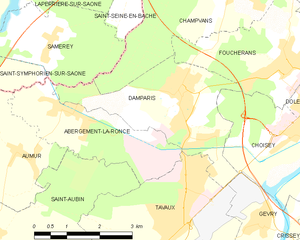
Damparis est une commune française située dans le département du Jura, en région Bourgogne-Franche-Comté.